Eve Hill

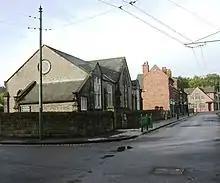
St James' School, built in 1842 in Eve Hill, is preserved in a nearby museum

Eve Hill is a residential area of Dudley in the West Midlands of England. It was part of Worcestershire until 1966 and briefly part of Staffordshire until 1974.